Fuji Yahiro

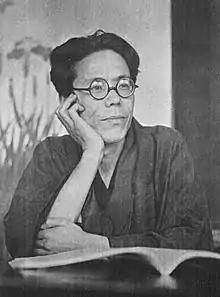
Fuji Yahiro in 1941

(18 July 1904 – 9 November 1986) was a Japanese screenwriter, mostly of chanbara films. His real name was Minoru Yahiro. Leaving Meiji University before graduating, he began writing screenplays at Shōzō Makino's Makino Film Productions in 1927. He ended up penning hundreds of screenplays at many studios, such as Teikine, Shinkō Kinema, and Daiei. He also participated in the "Narutakimura" group, writing screenplays with Sadao Yamanaka, Hiroshi Inagaki, Eisuke Takizawa and others. He also wrote many books and received the Order of the Rising Sun in 1975.